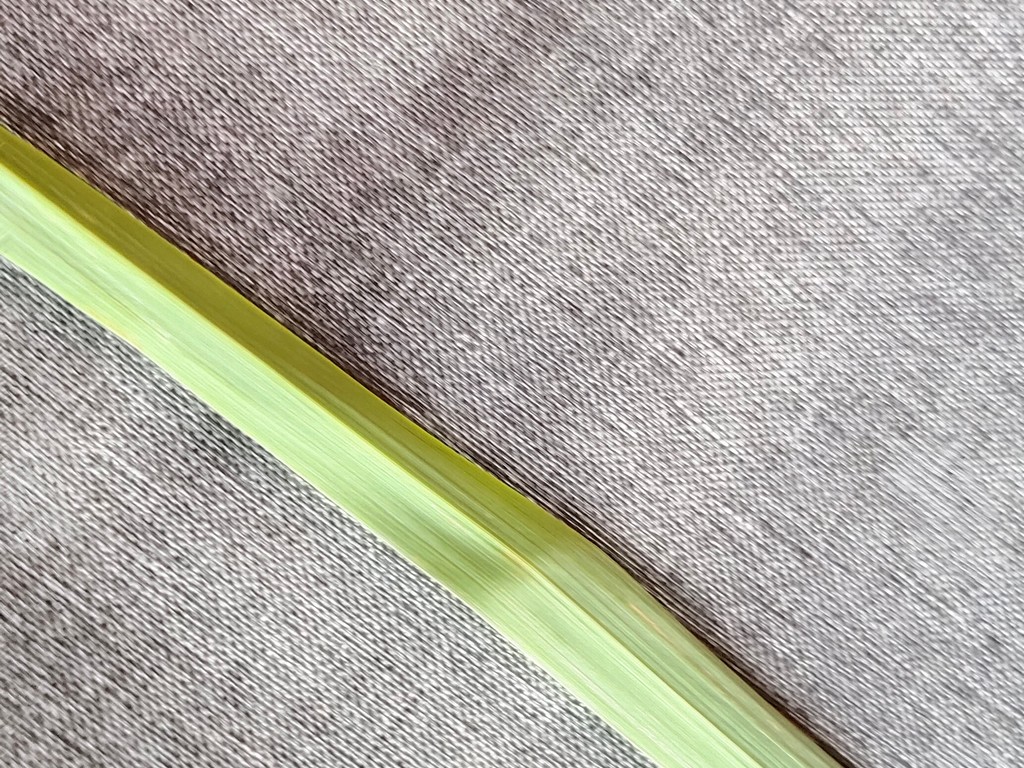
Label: Healthy